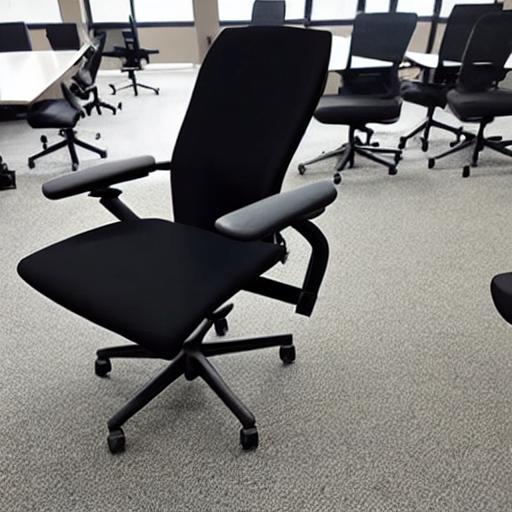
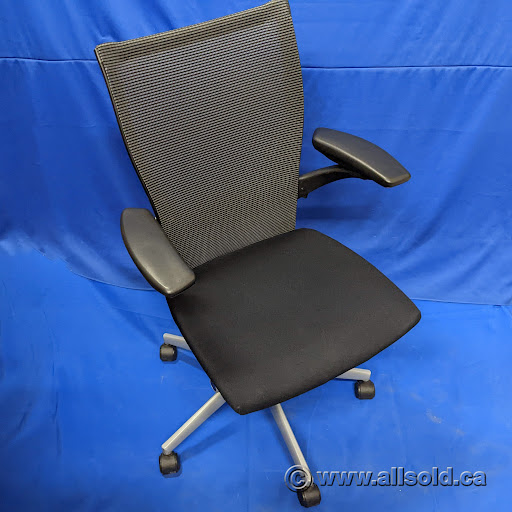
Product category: items_chair
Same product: no